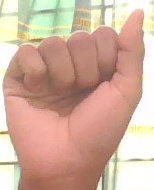
ASL sign: A